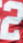
Number: 2